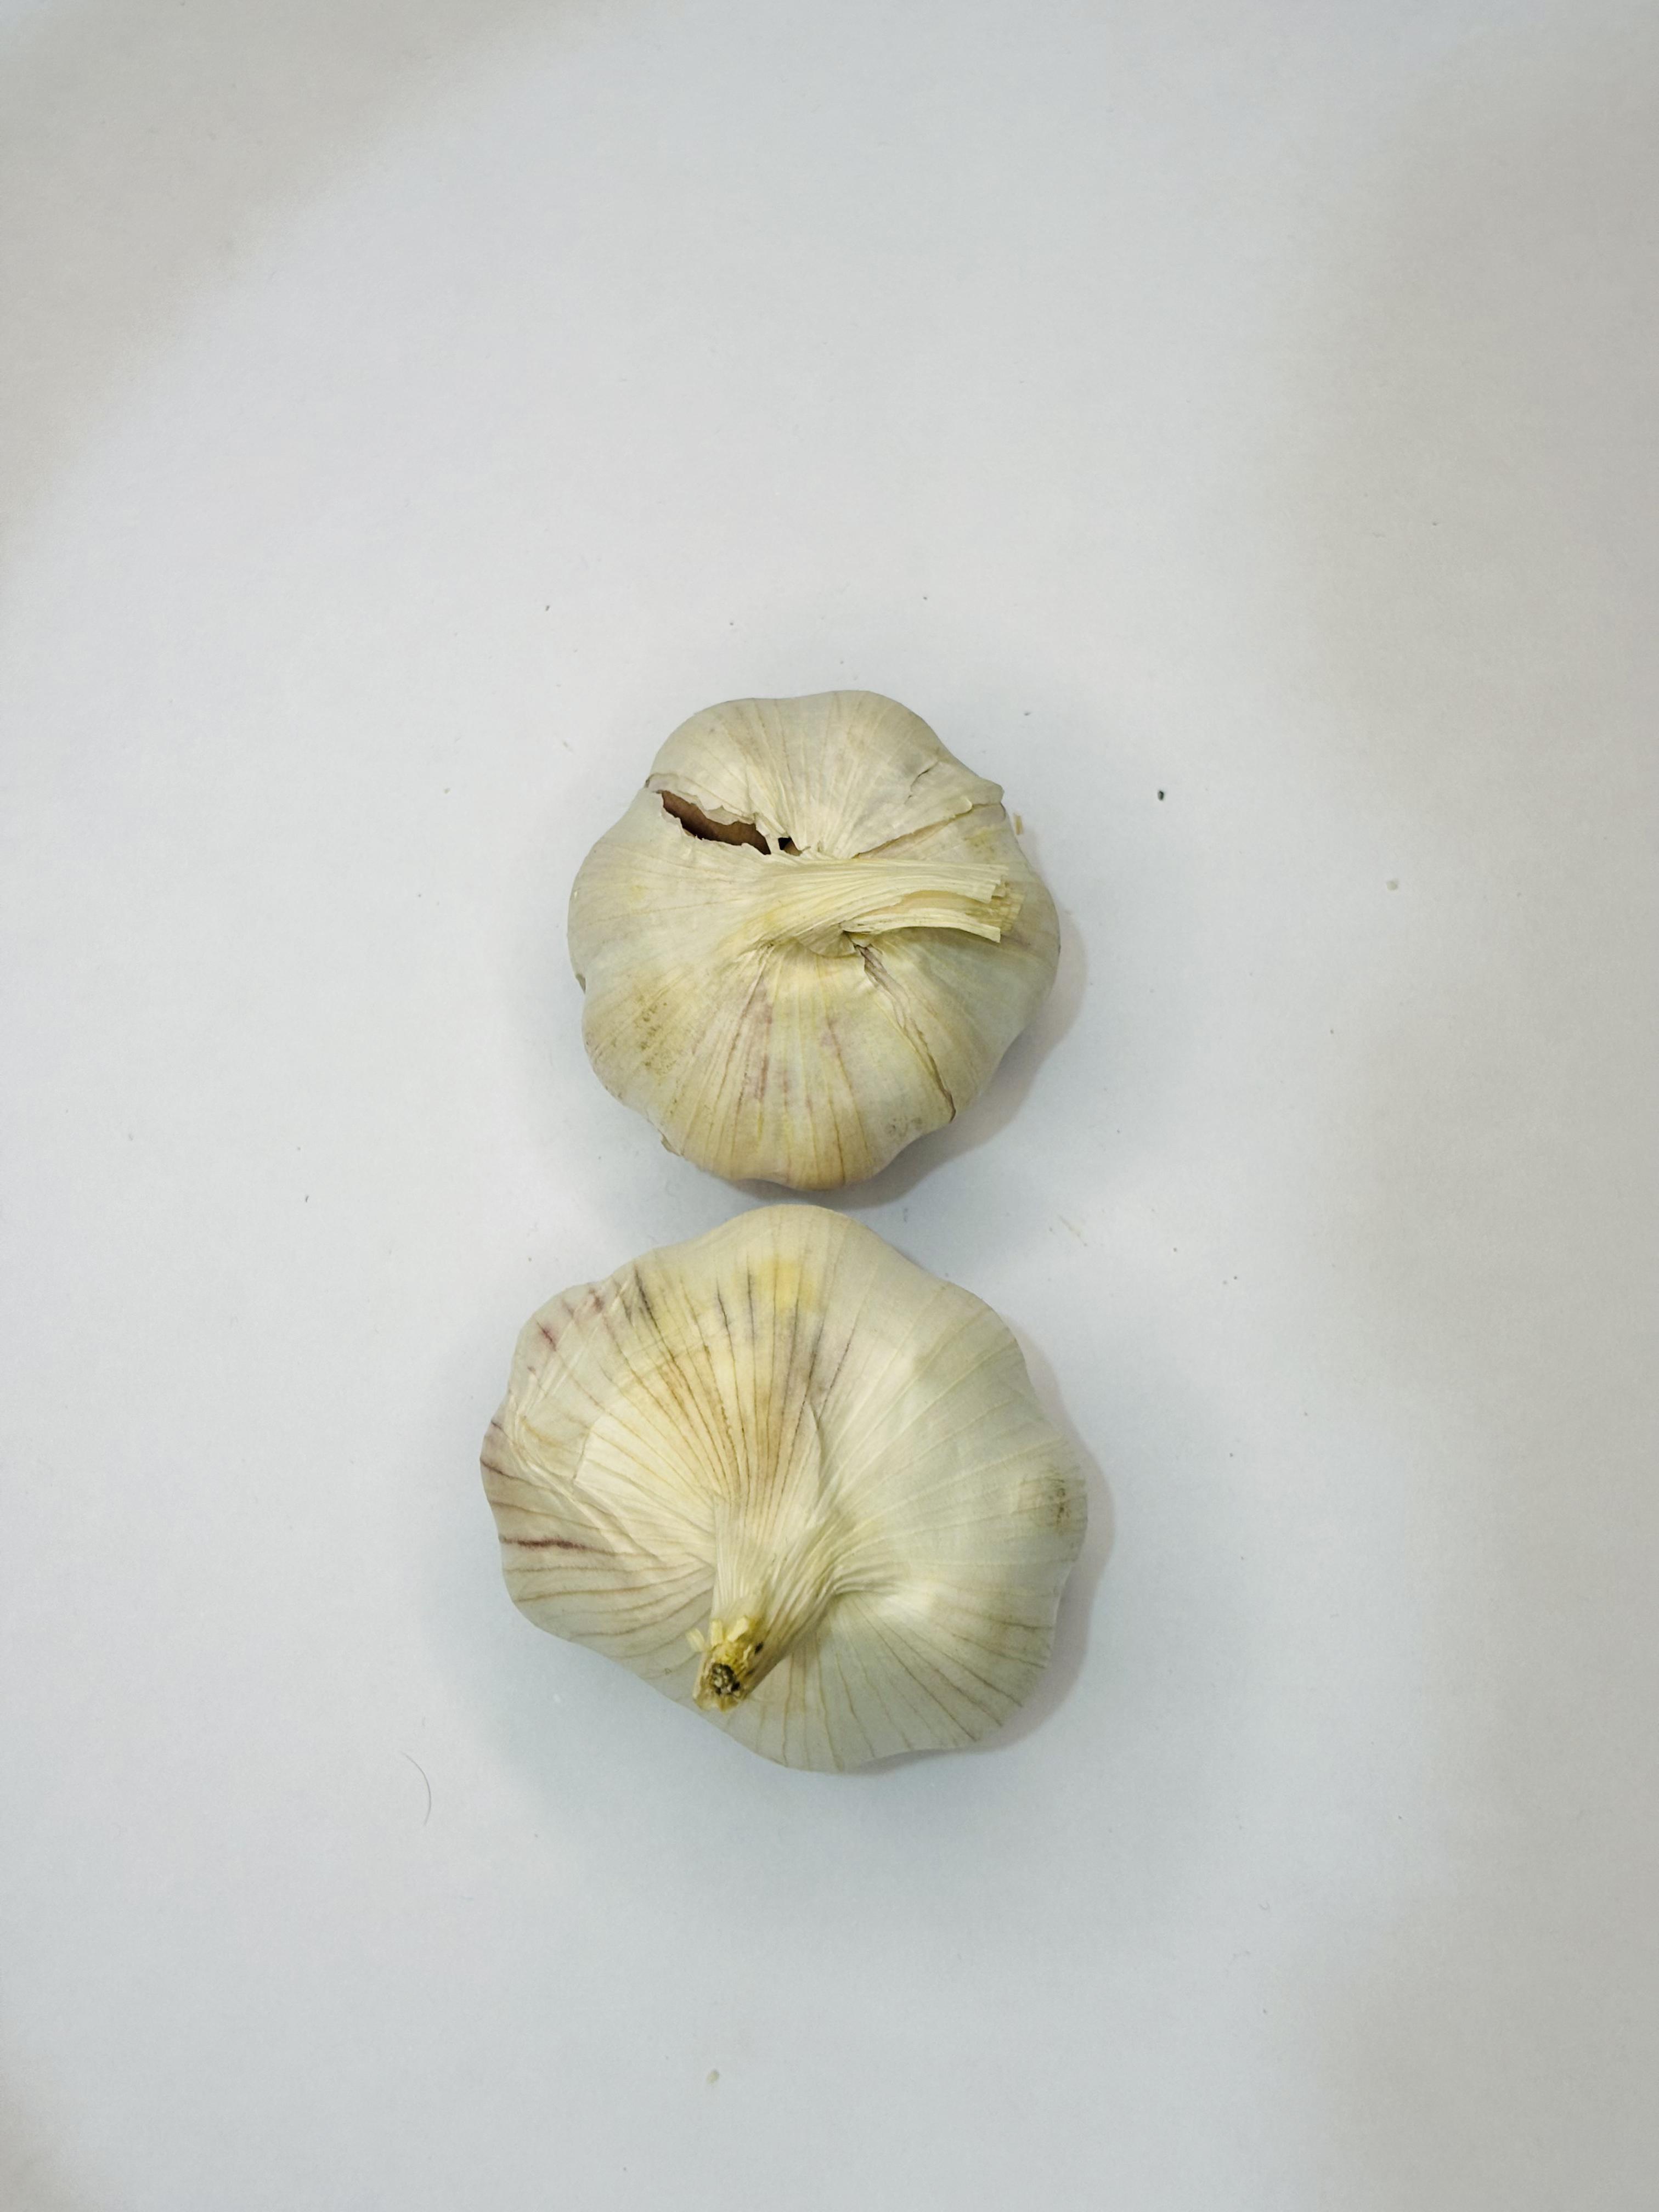
Label: Garlic